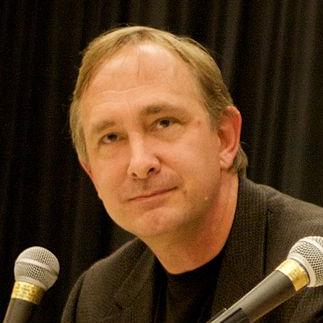
Age: 49